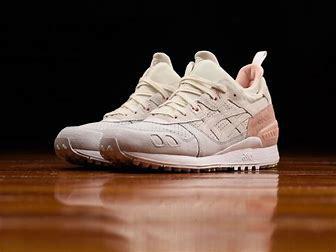
Brand: Asics
Model: Gel Lyte 3